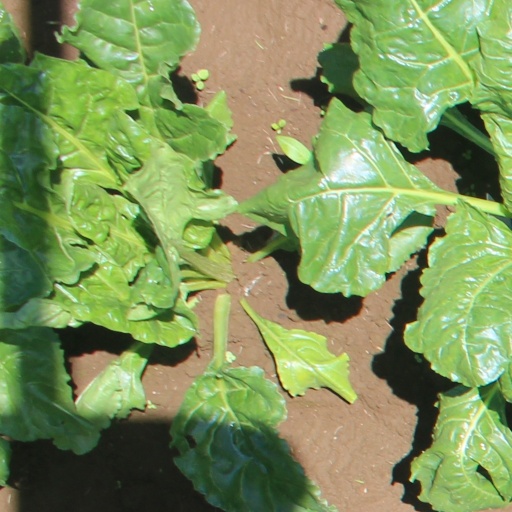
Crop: sugar beet